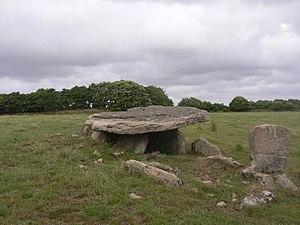
dolmen de Kerviniou située sur la commune de Guiscriff et dans le département du Morbihan
Cet article recense les sites mégalithiques du Morbihan, en France.
Guiscriff [ɡɥiskʁif] est une commune française située dans le département du Morbihan, en région Bretagne.
L'allée couverte de Kerviniou est une allée couverte de Guiscriff, dans le Morbihan en France.